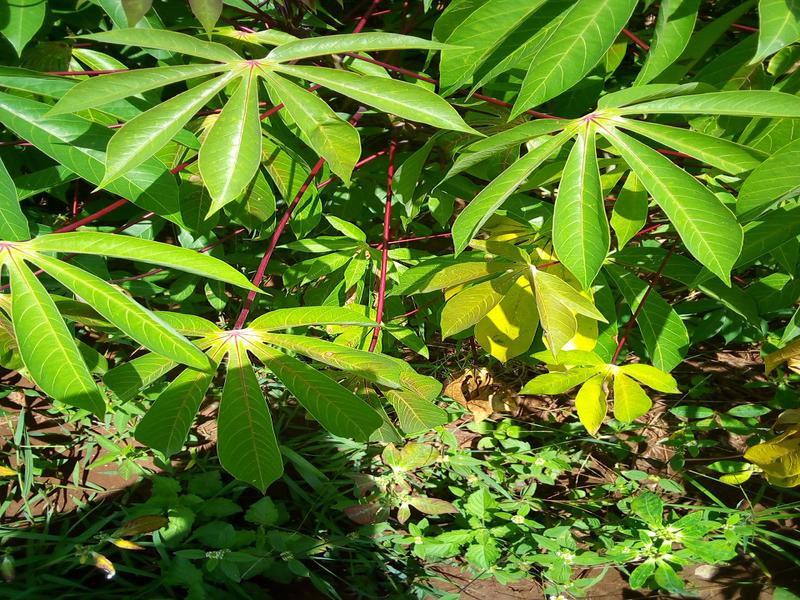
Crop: cassava
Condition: green_mottle